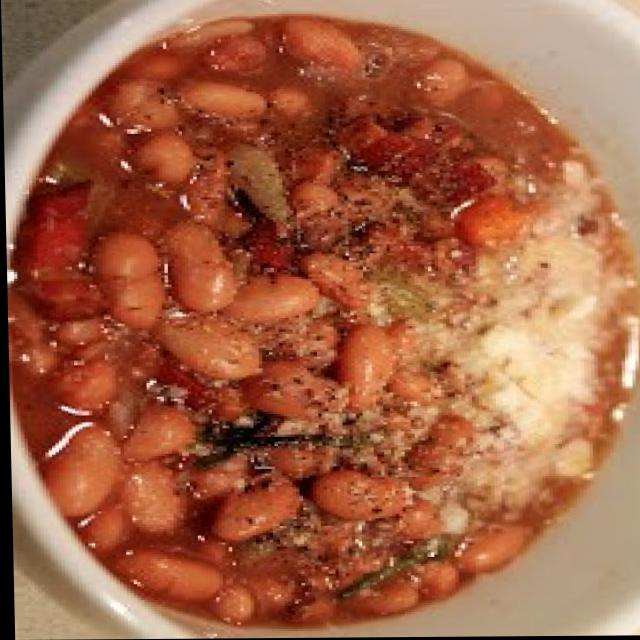
Dish: rajma_curry